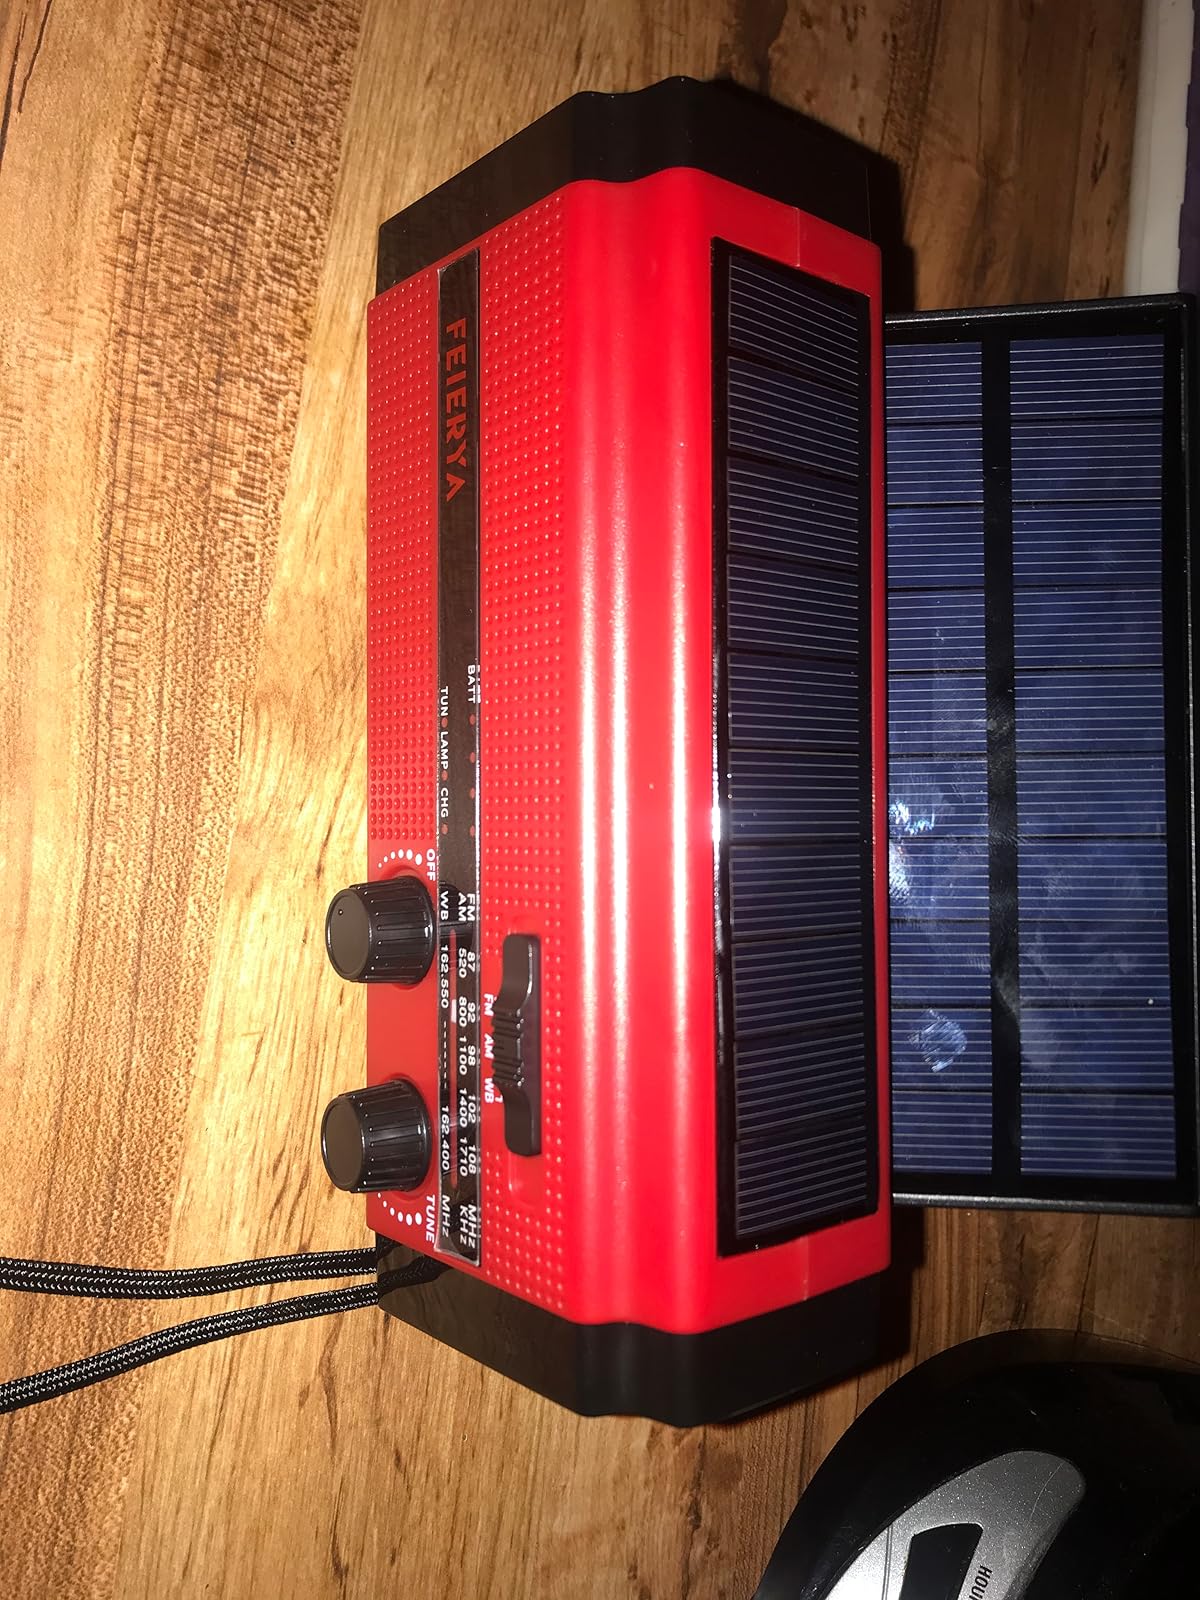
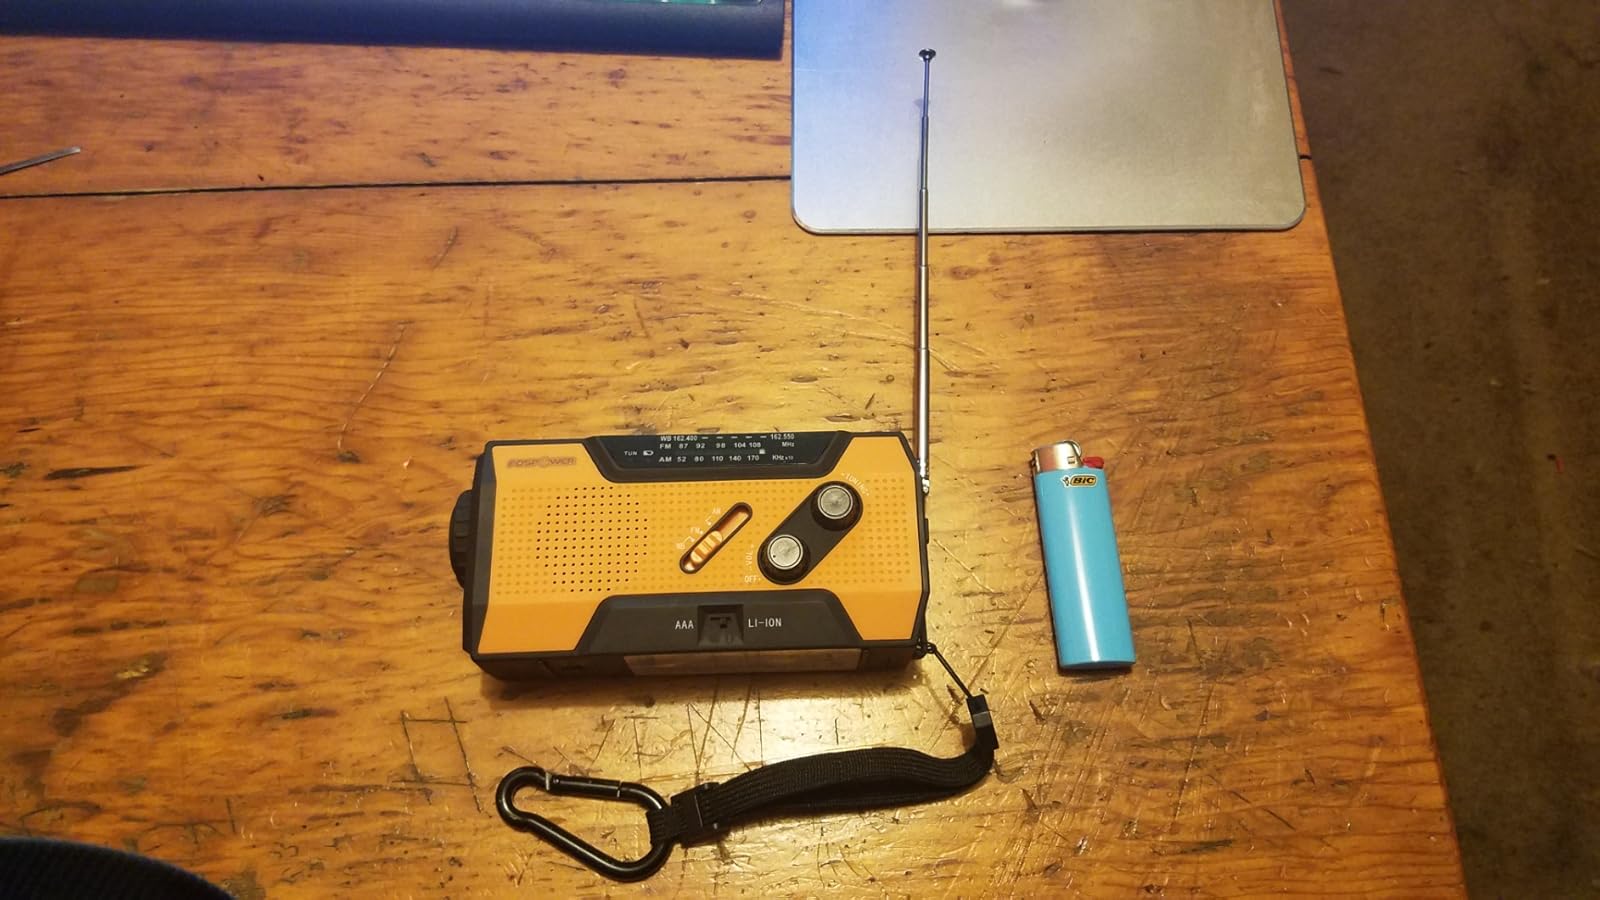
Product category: radio
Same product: no